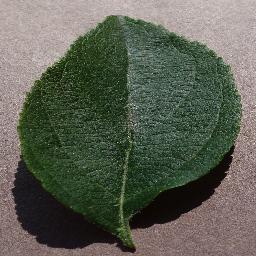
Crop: apple
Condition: healthy